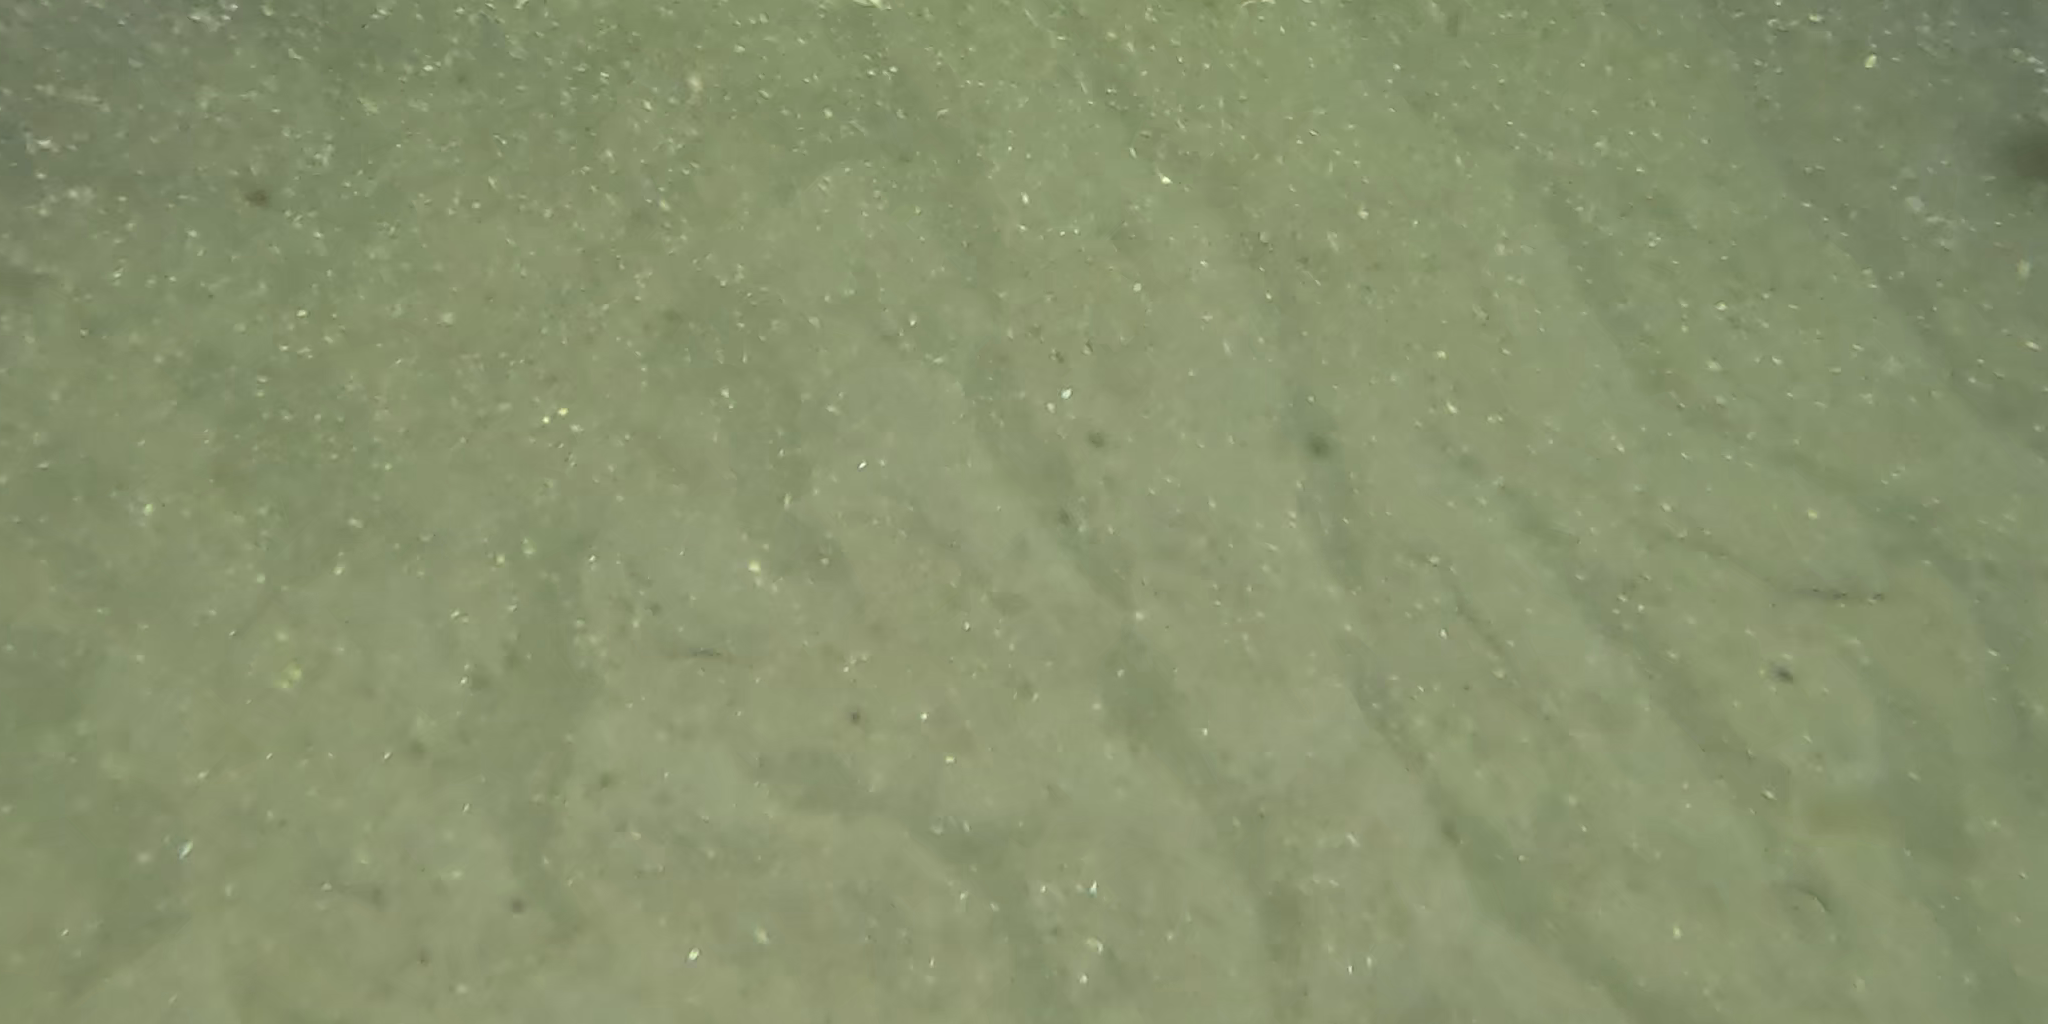
Seabed habitat: sand